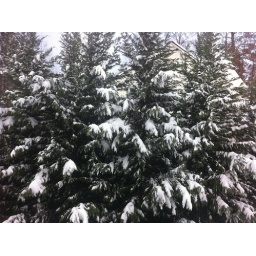
The trees from the home office in more light